Ludovico Bidoglio

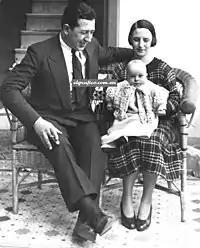
Bidoglio with his wife and son in 1934

Bidoglio's unexpected retirement from football was in 1931 during a match v Estudiantes de La Plata, where Bidoglio collided with Alberto Zozaya being seriously injured, therefore he had to leave the field. He would never return to play. Boca went on to win the 1931 championship, meaning that Bidoglio had helped the squad to win the 7th. league title for the club. After his retirement from football Bidoglio worked as an electrician until his death in 1970.